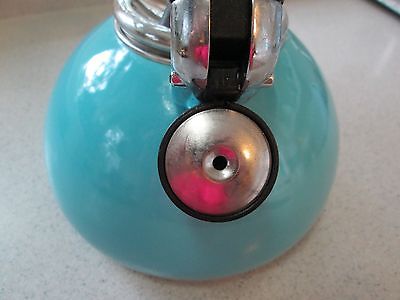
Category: kettle